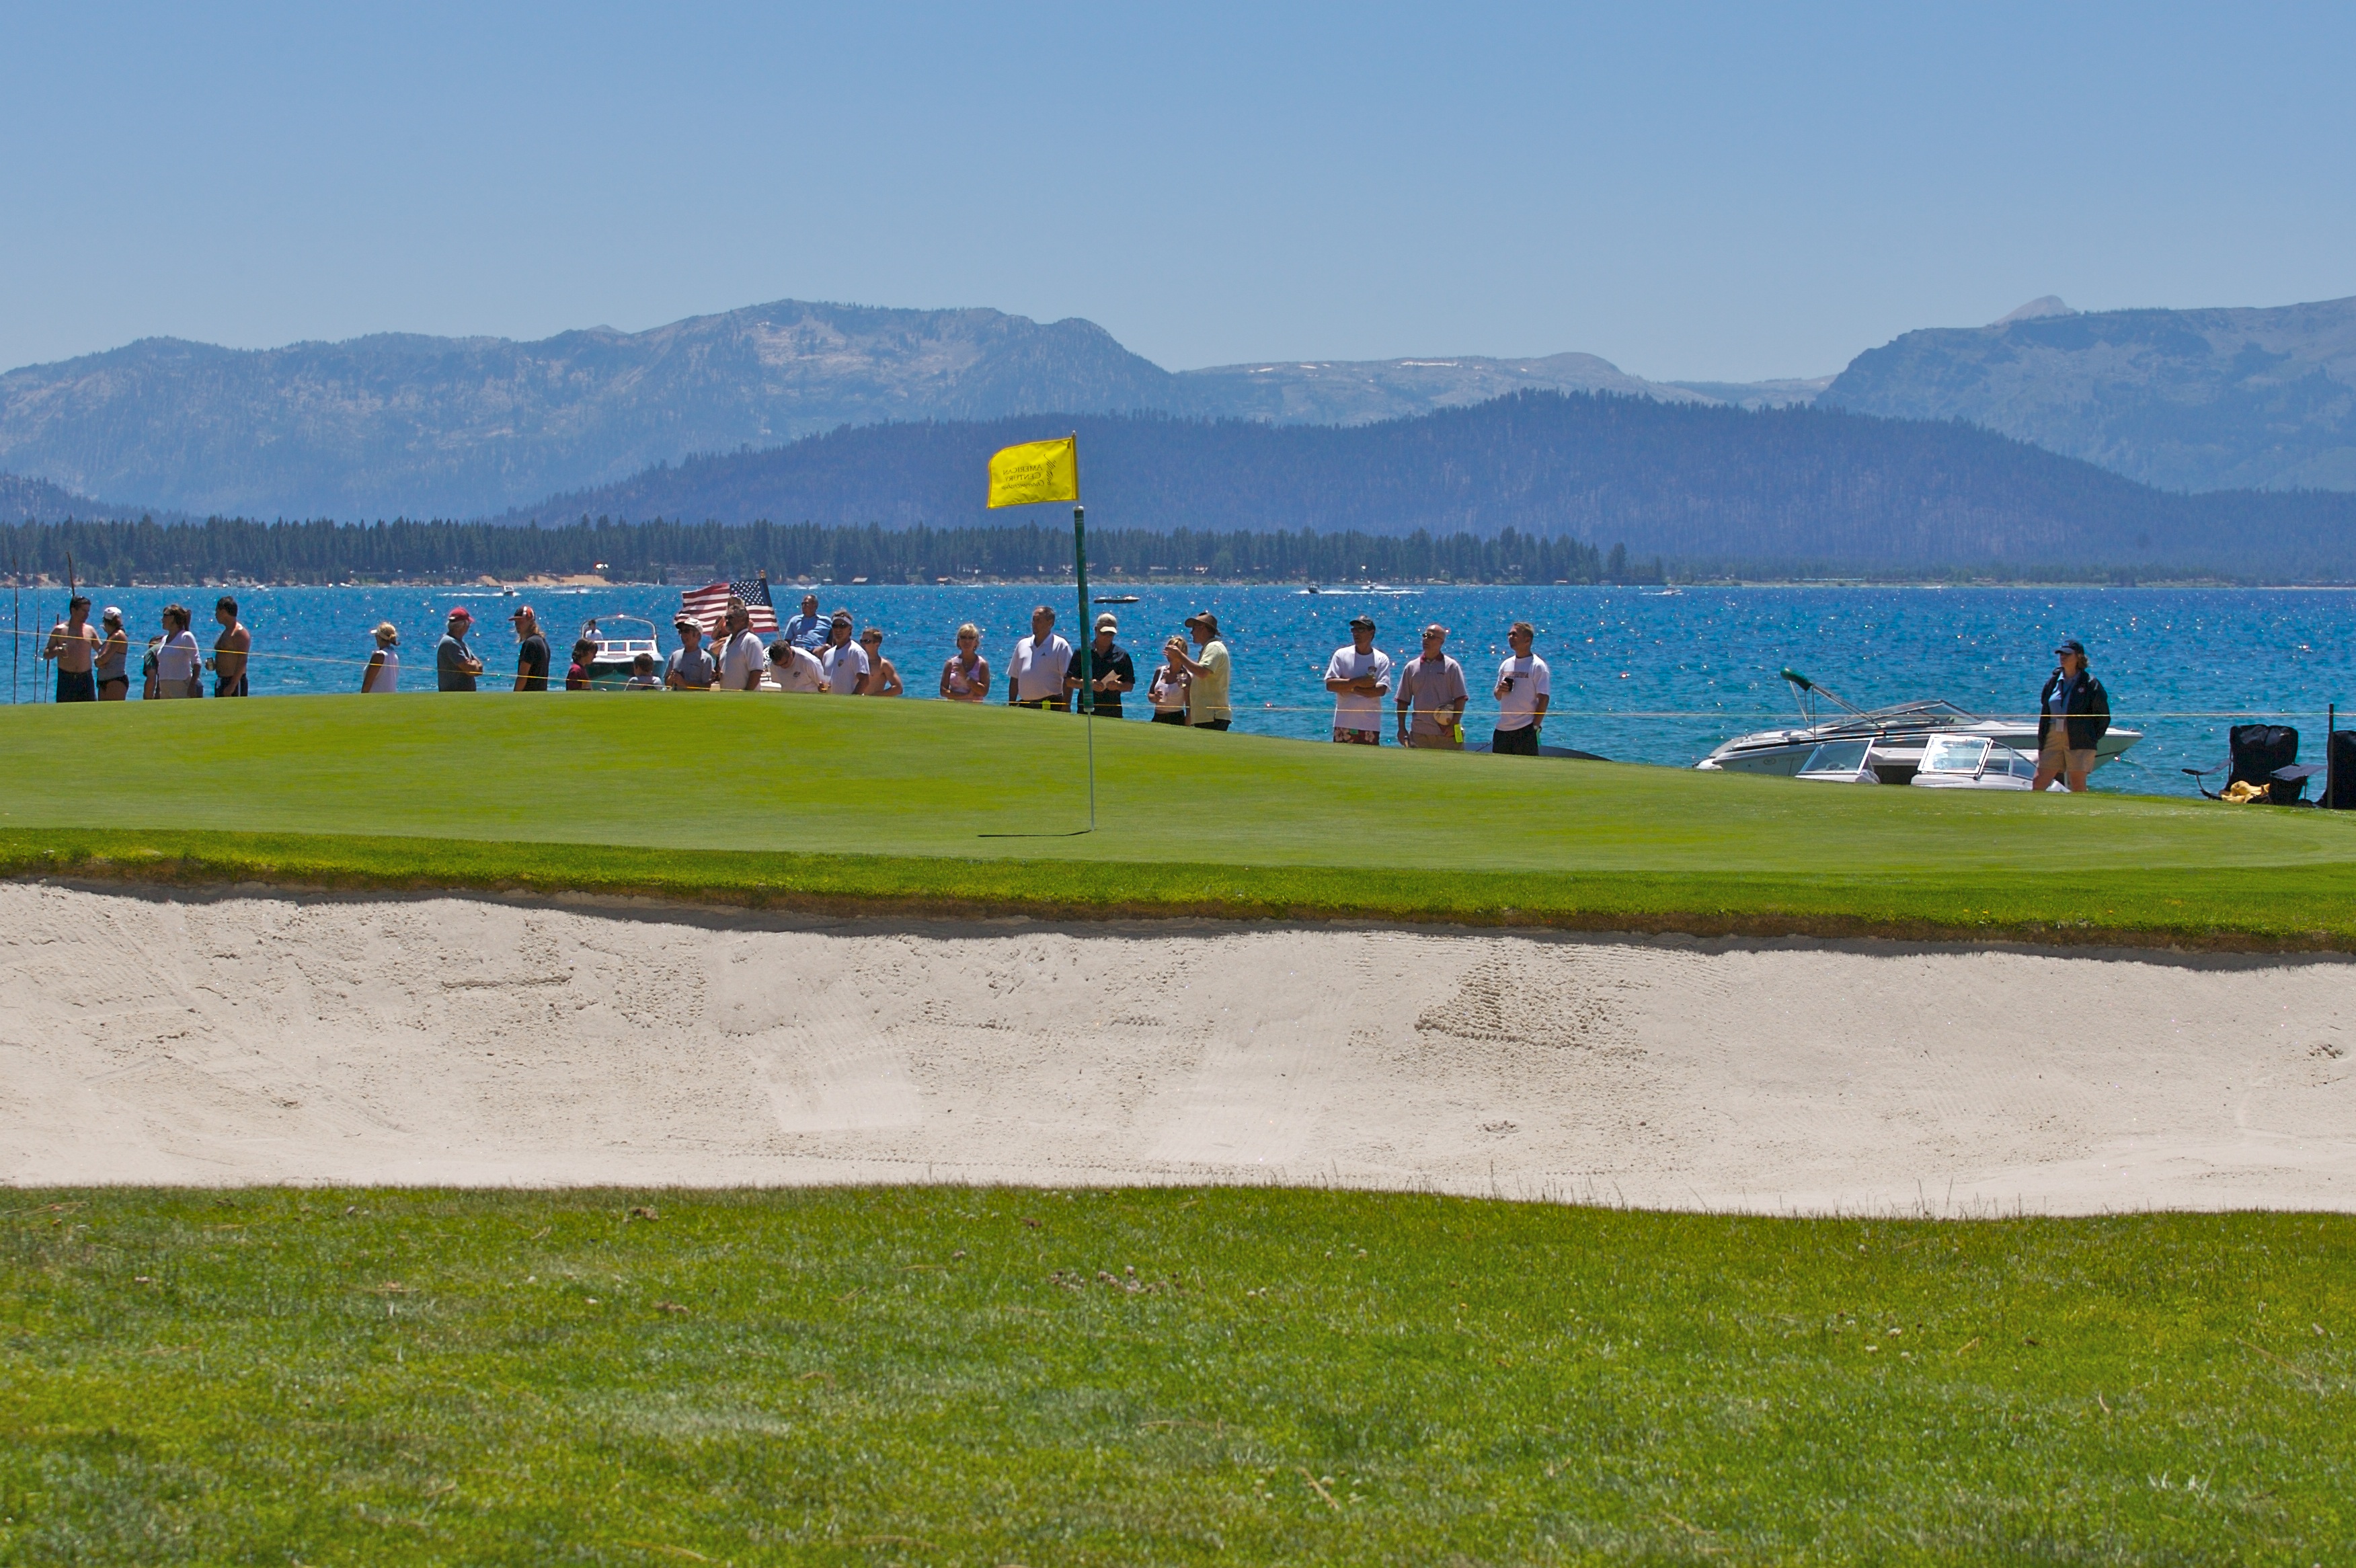
sea, grass, mountain, structure, hill, lake, recreation, bay, reservoir, stadium, golf, golf course, golf club, sports, race track, tahoe, atmosphere of earth, sport venue